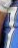
Number: 7